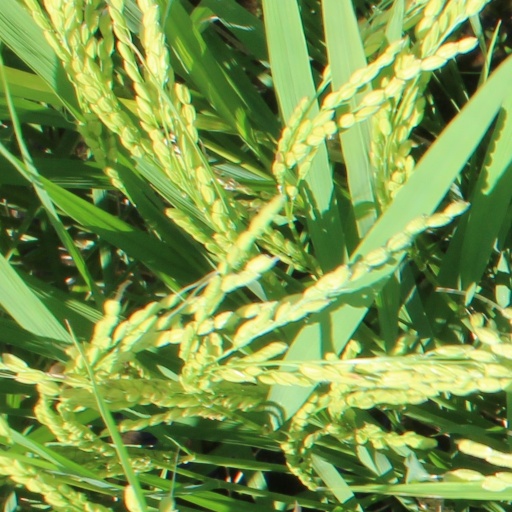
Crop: rice